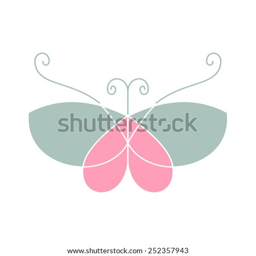
the emblem of a butterfly